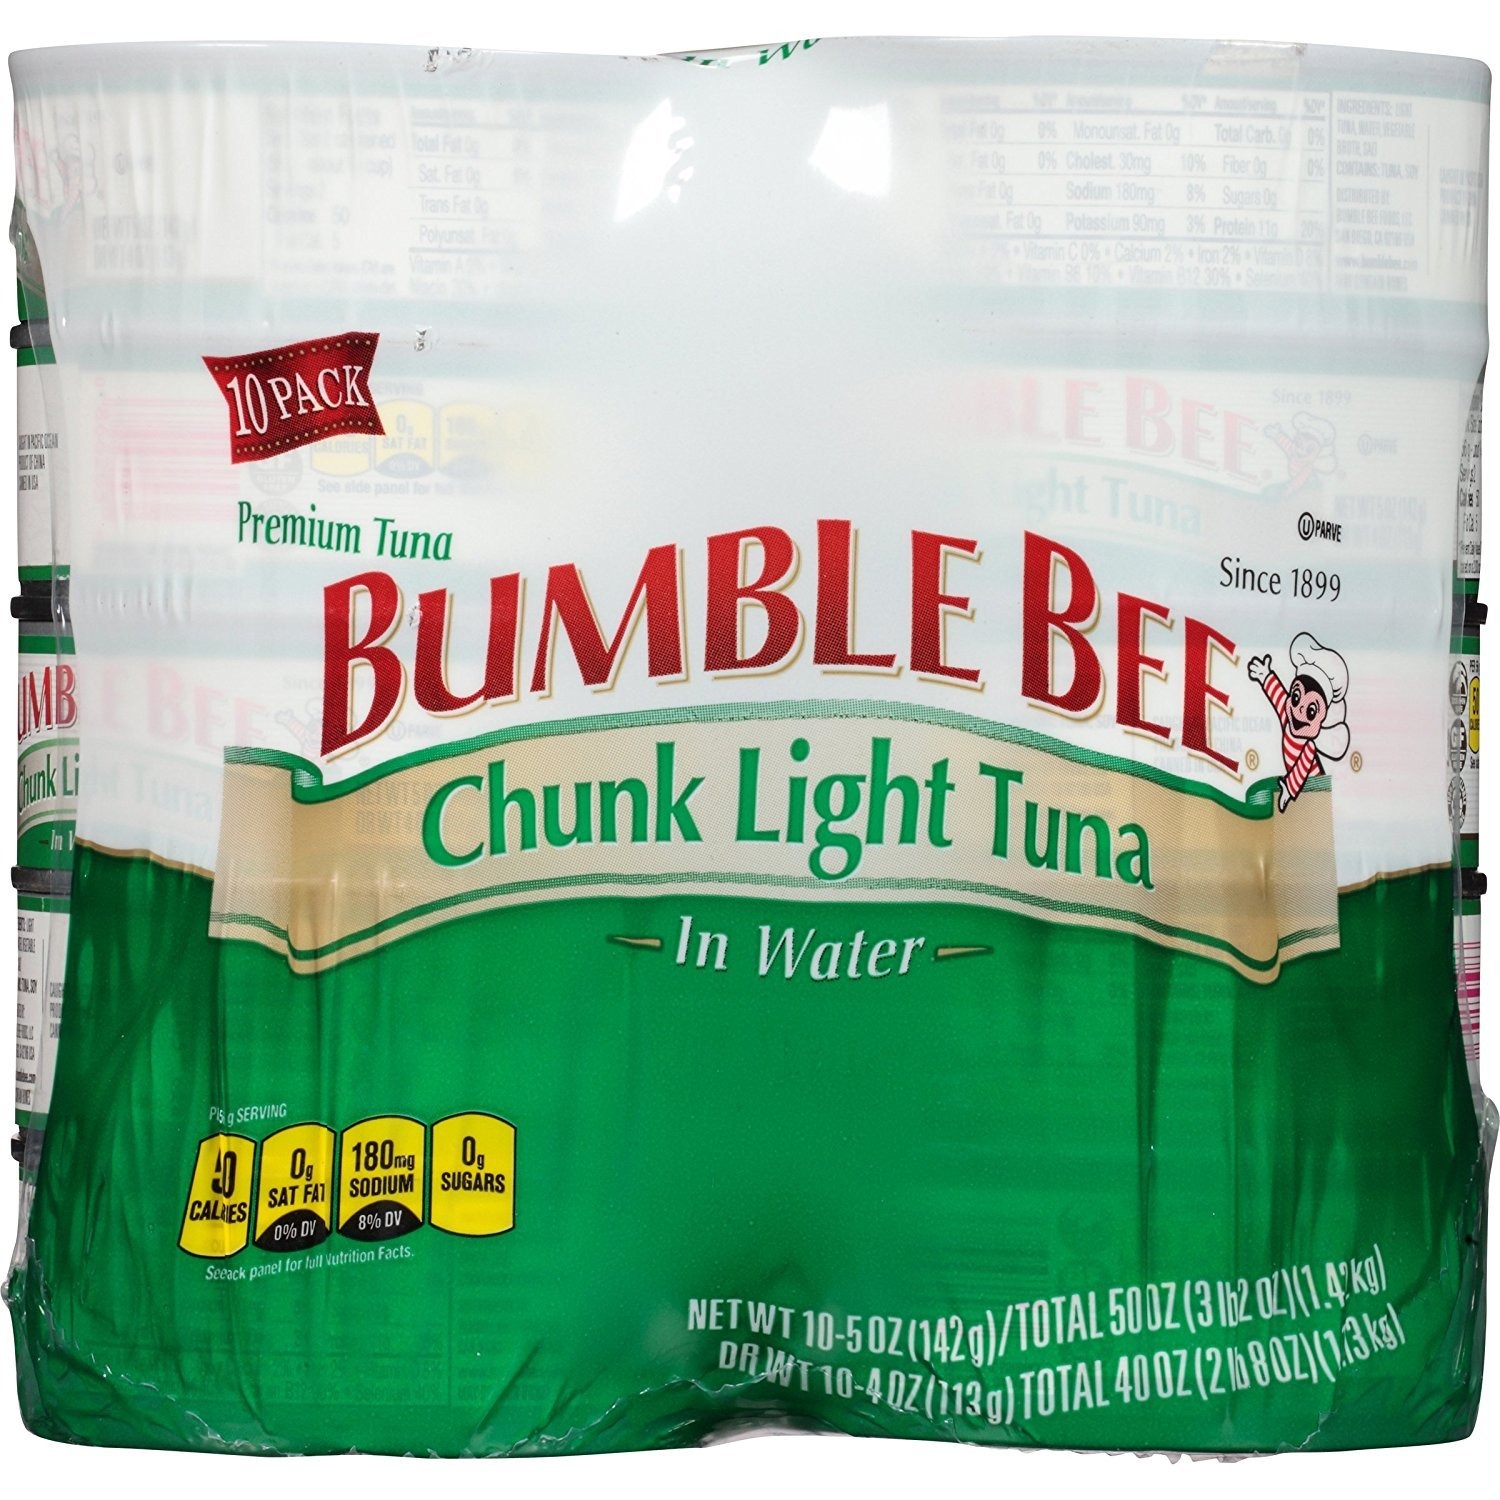
Item Name: Bumble Bee Chunk Light Tuna in Water - 5oz (Pack of 40)
Value: 200.0
Unit: Ounce

Price: 1.49